Question: Please indicate a possible affordance area of the bottle that can be used for holding
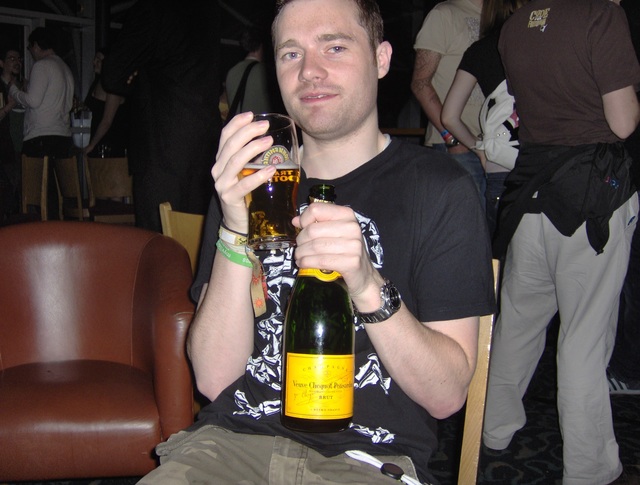
Answer: [278.5, 200, 373.5, 452]